The New Age (South African newspaper)

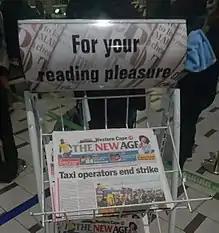
A stand of free-to-read "New Age" newspapers at Cape Town International Airport. The Gupta owned newspaper was controversially awarded the contract to supply free-to-read newspapers to airports at government expense.

"The New Age" did not publish circulation figures, and its publication figures were not audited by the Audit Bureau of Circulations of South Africa, as most other South African newspapers are.